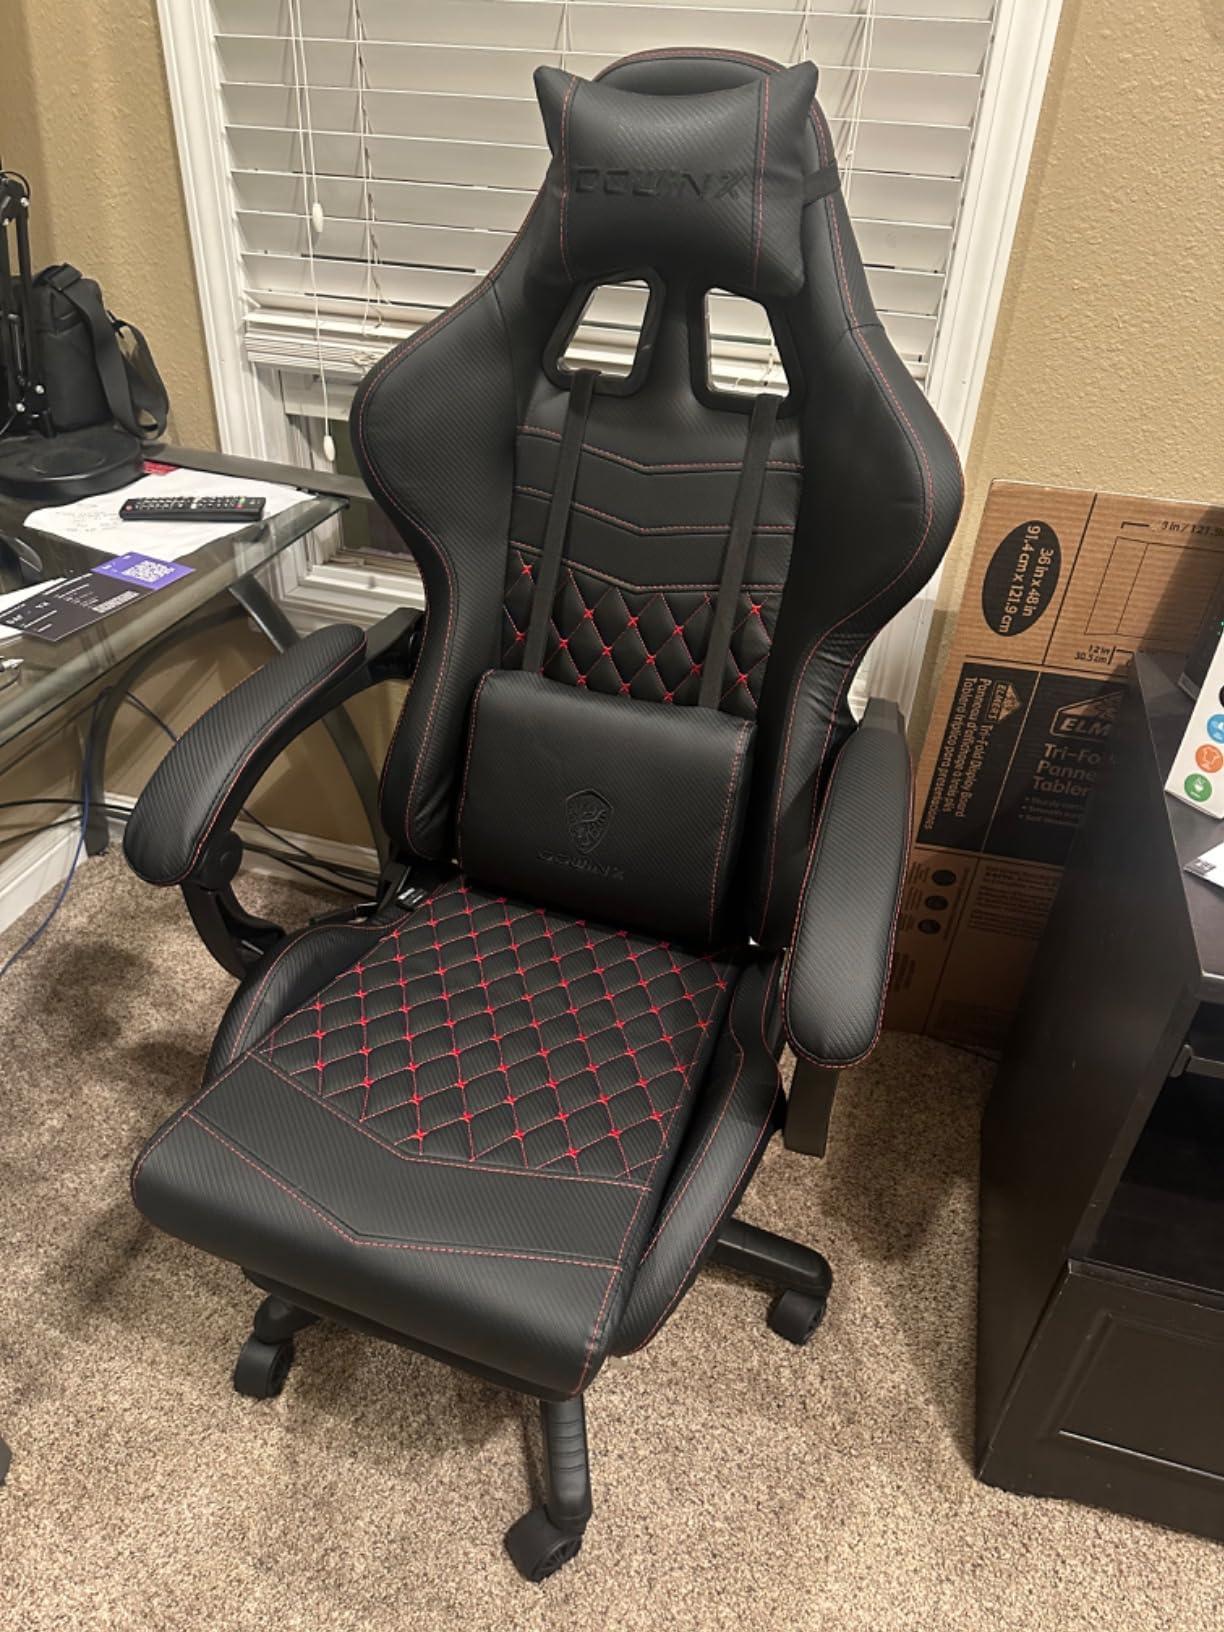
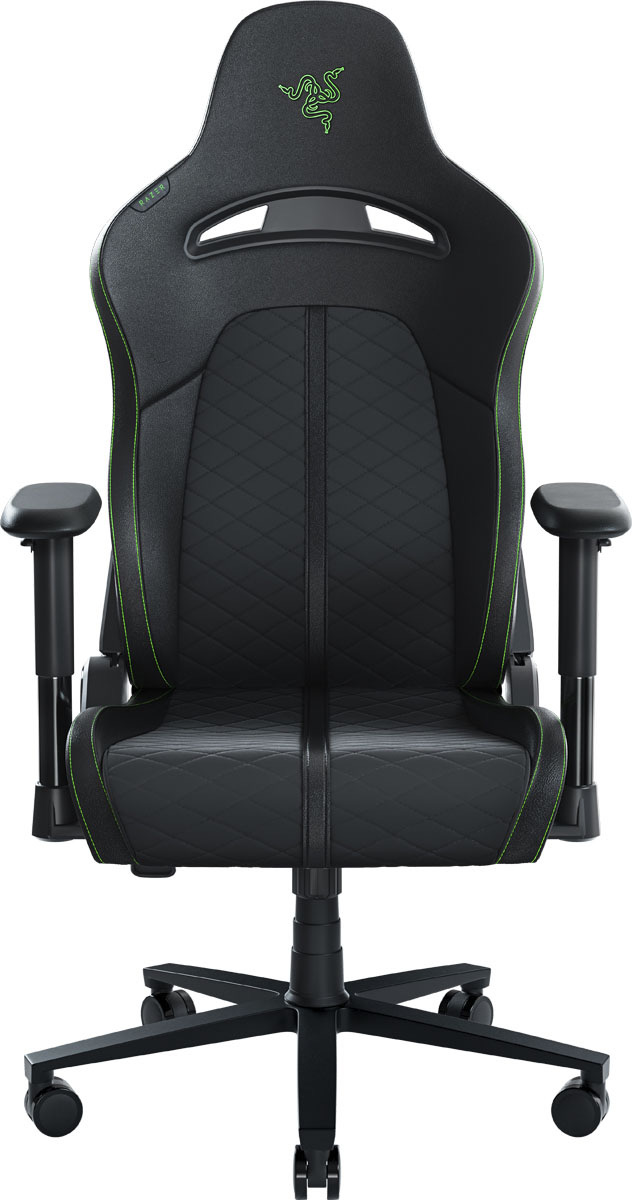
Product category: items_chair
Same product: no